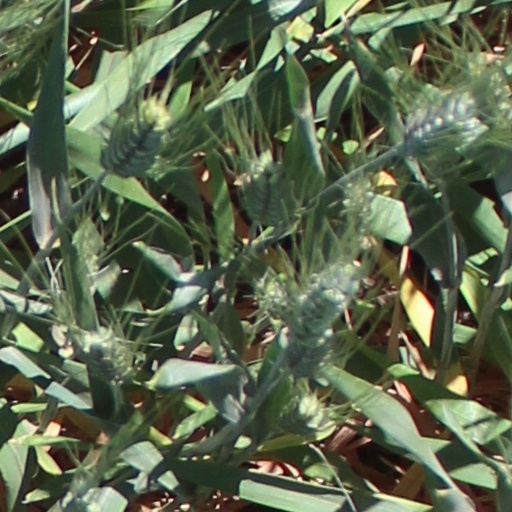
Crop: wheat